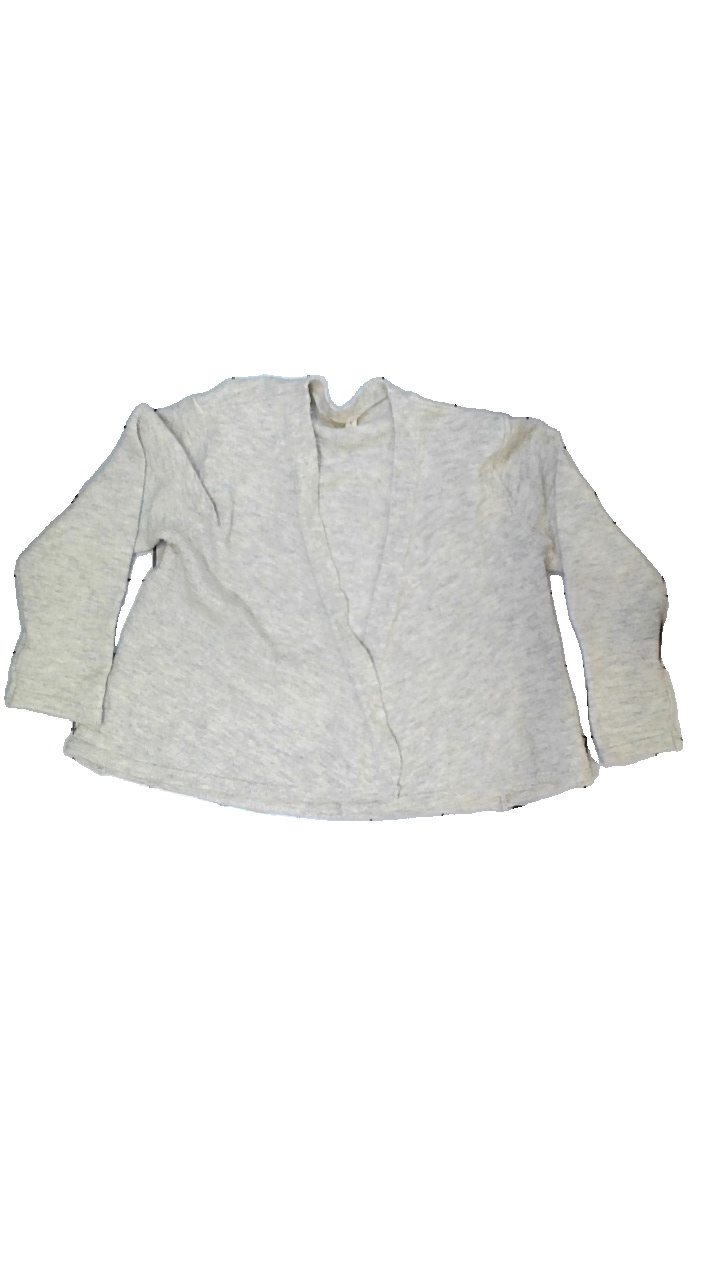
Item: Cardigan (Ladies)
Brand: Kappahl
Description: Beige cardigan
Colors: Beige
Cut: Loose, V-collar
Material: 65% polyester, 35% acryllic
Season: Spring
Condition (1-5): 1
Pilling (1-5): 1
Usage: Export
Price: <50